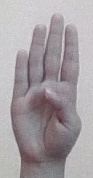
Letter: kaaf